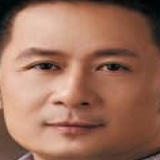
ca sĩ Bằng Kiều